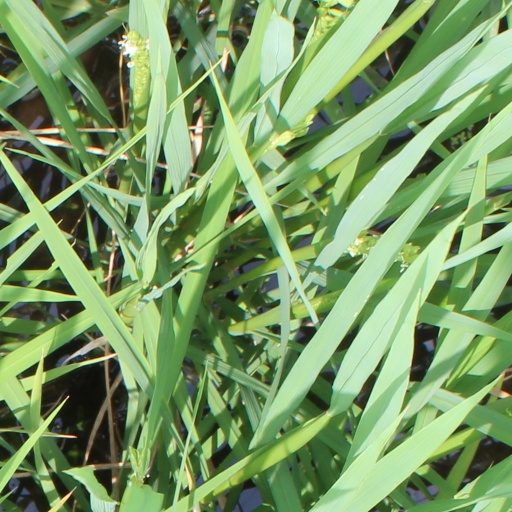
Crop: rice